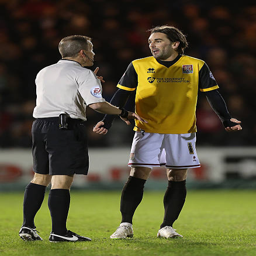
athlete makes a point to referee during the match .